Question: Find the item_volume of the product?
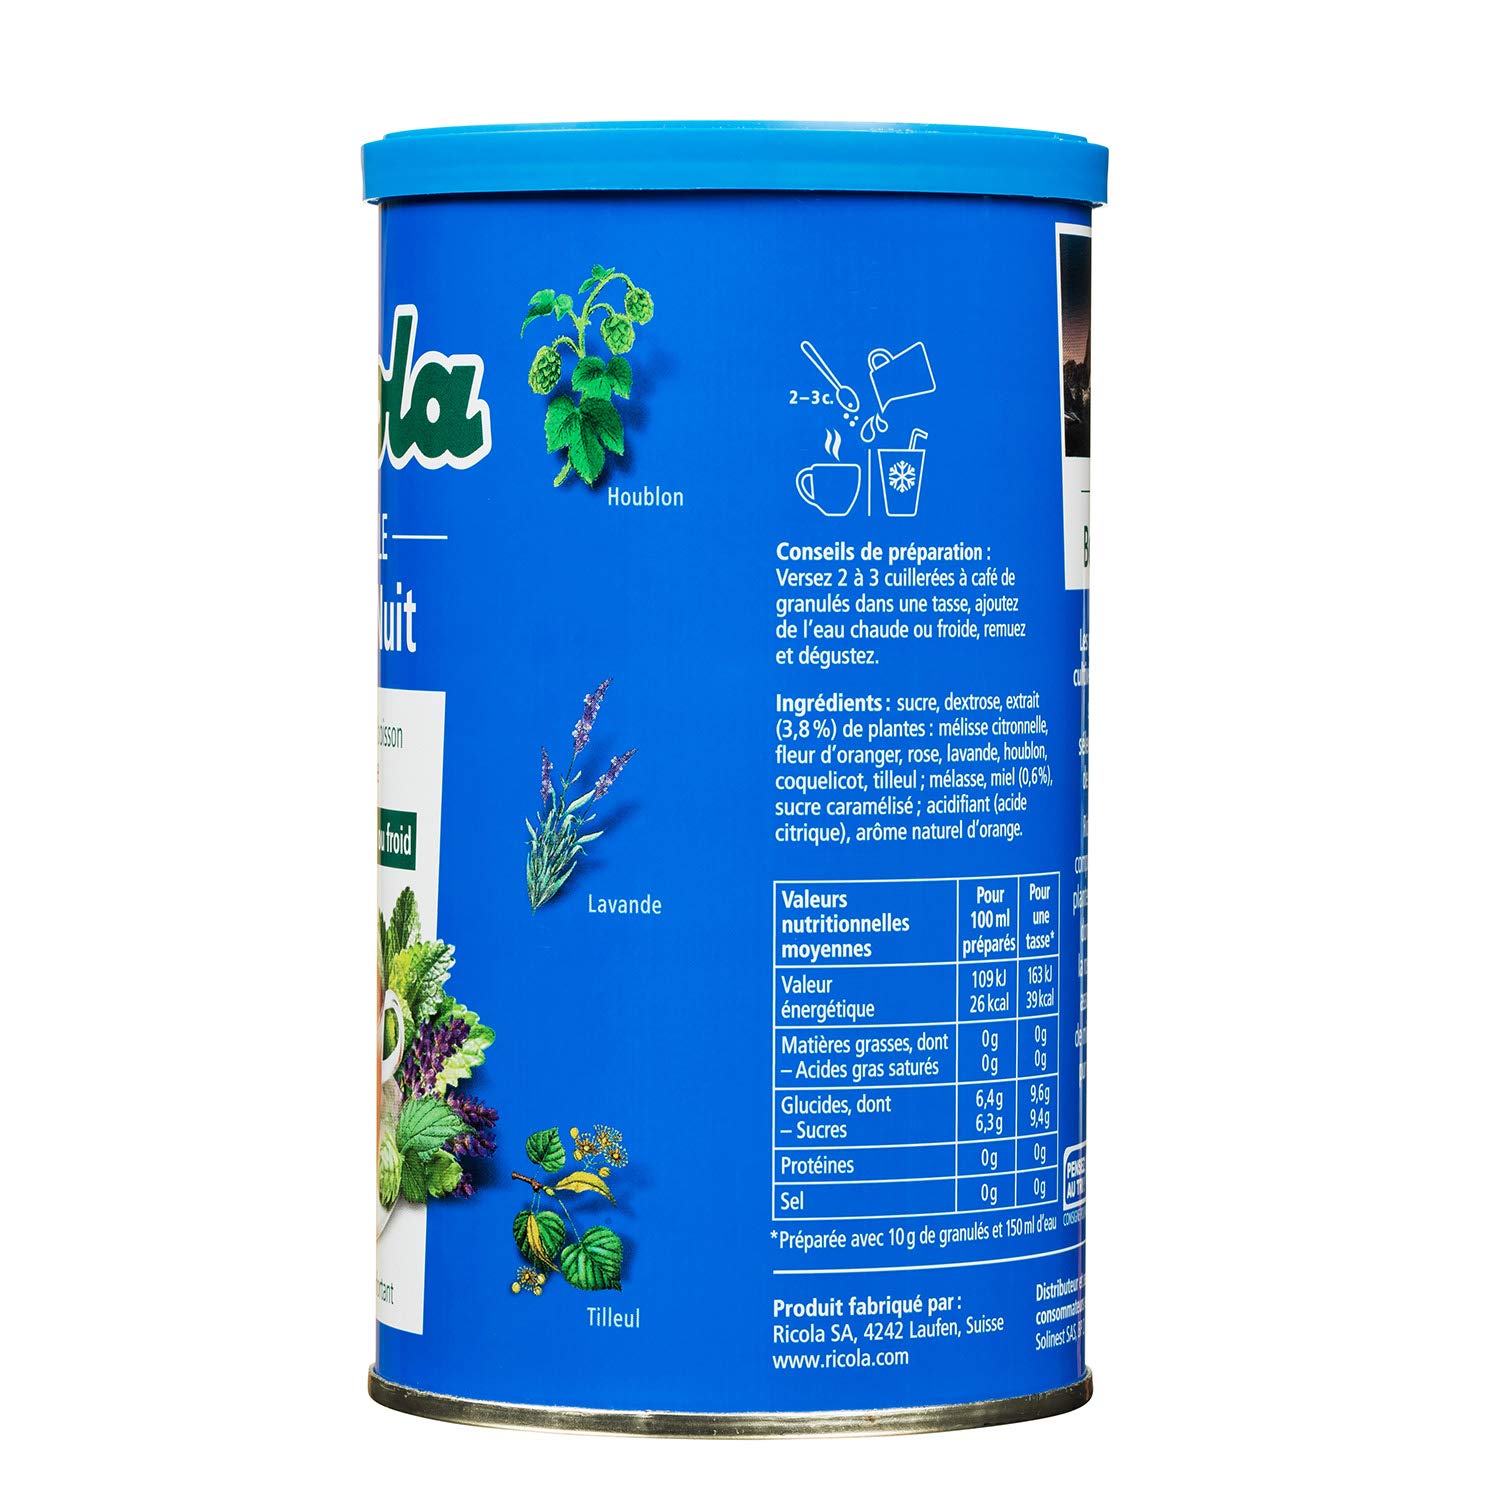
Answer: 100.0 millilitre